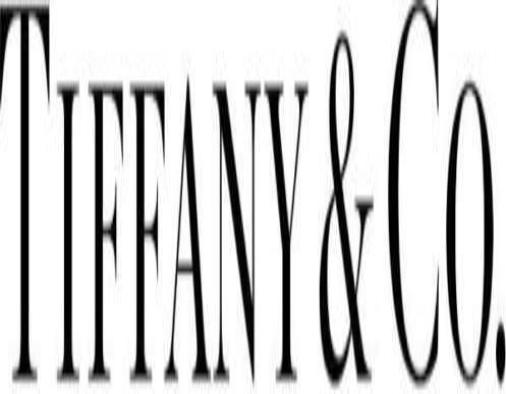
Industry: Clothes